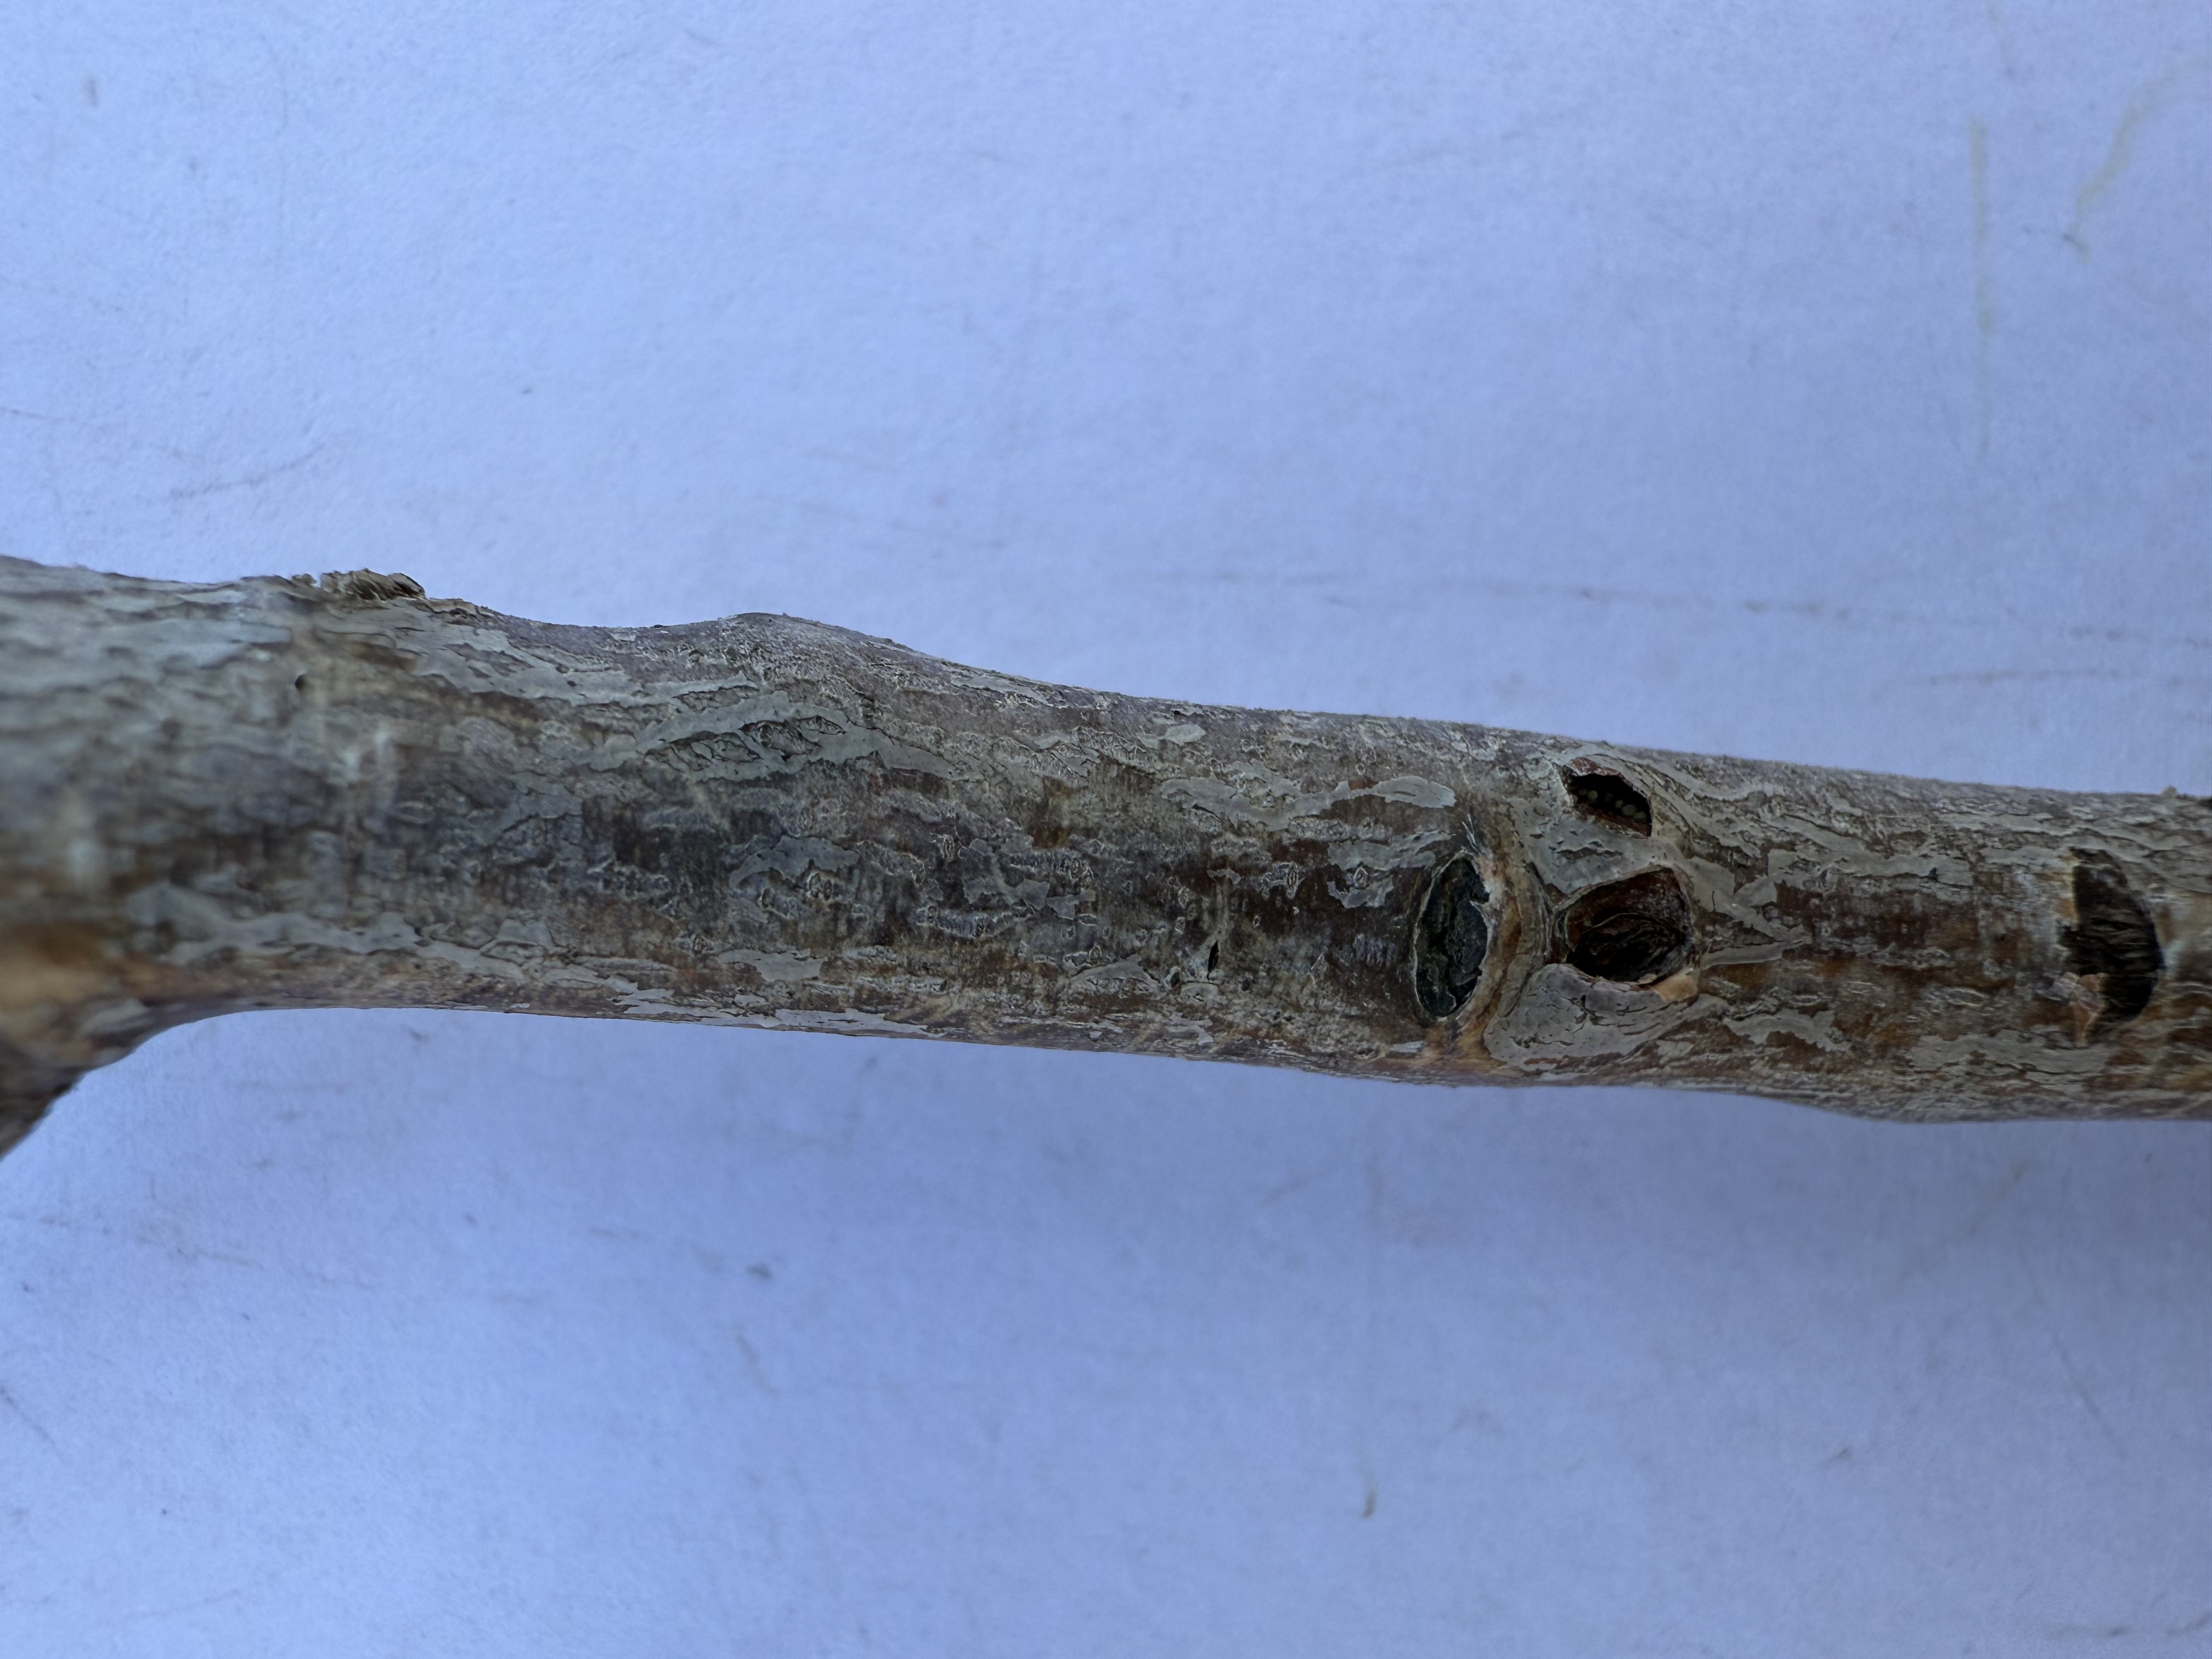
Variety: Ferragnes Almond